Central Asian Flyway

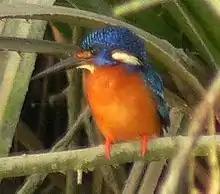
Less concern blue-eared kingfisher in the Sundarbans.

The wetlands are home to about 70 species of resident waterbirds including ducks, grebe, cormorants, bitterns, herons, egrets, storks, rails, jacanas, finfoot, waders, gulls, turns, and skimmers. Eleven species of resident waterbirds are identified as threatened. The important threatened species are masked finfoot, Indian skimmer, black-headed ibis, greater adjutant, lesser adjutant, Baikal teal, Baer's pochard, ferruginous pochard, wood snipe, Nordmann's greenshank, and spoon-billed sandpiper.